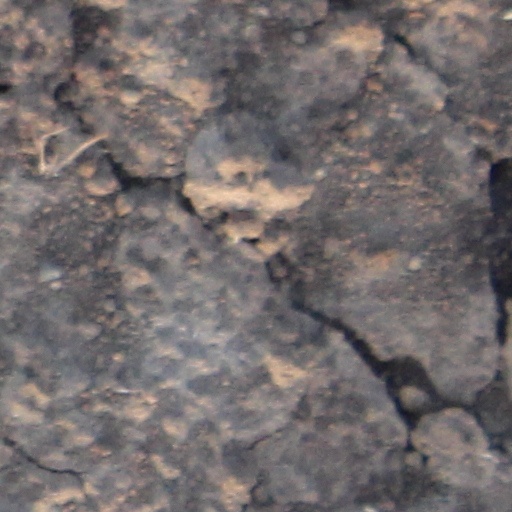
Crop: wheat